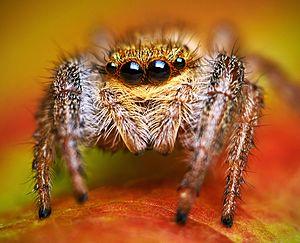
Marpissa radiata est une espèce d'araignées aranéomorphes de la famille des Salticidae.